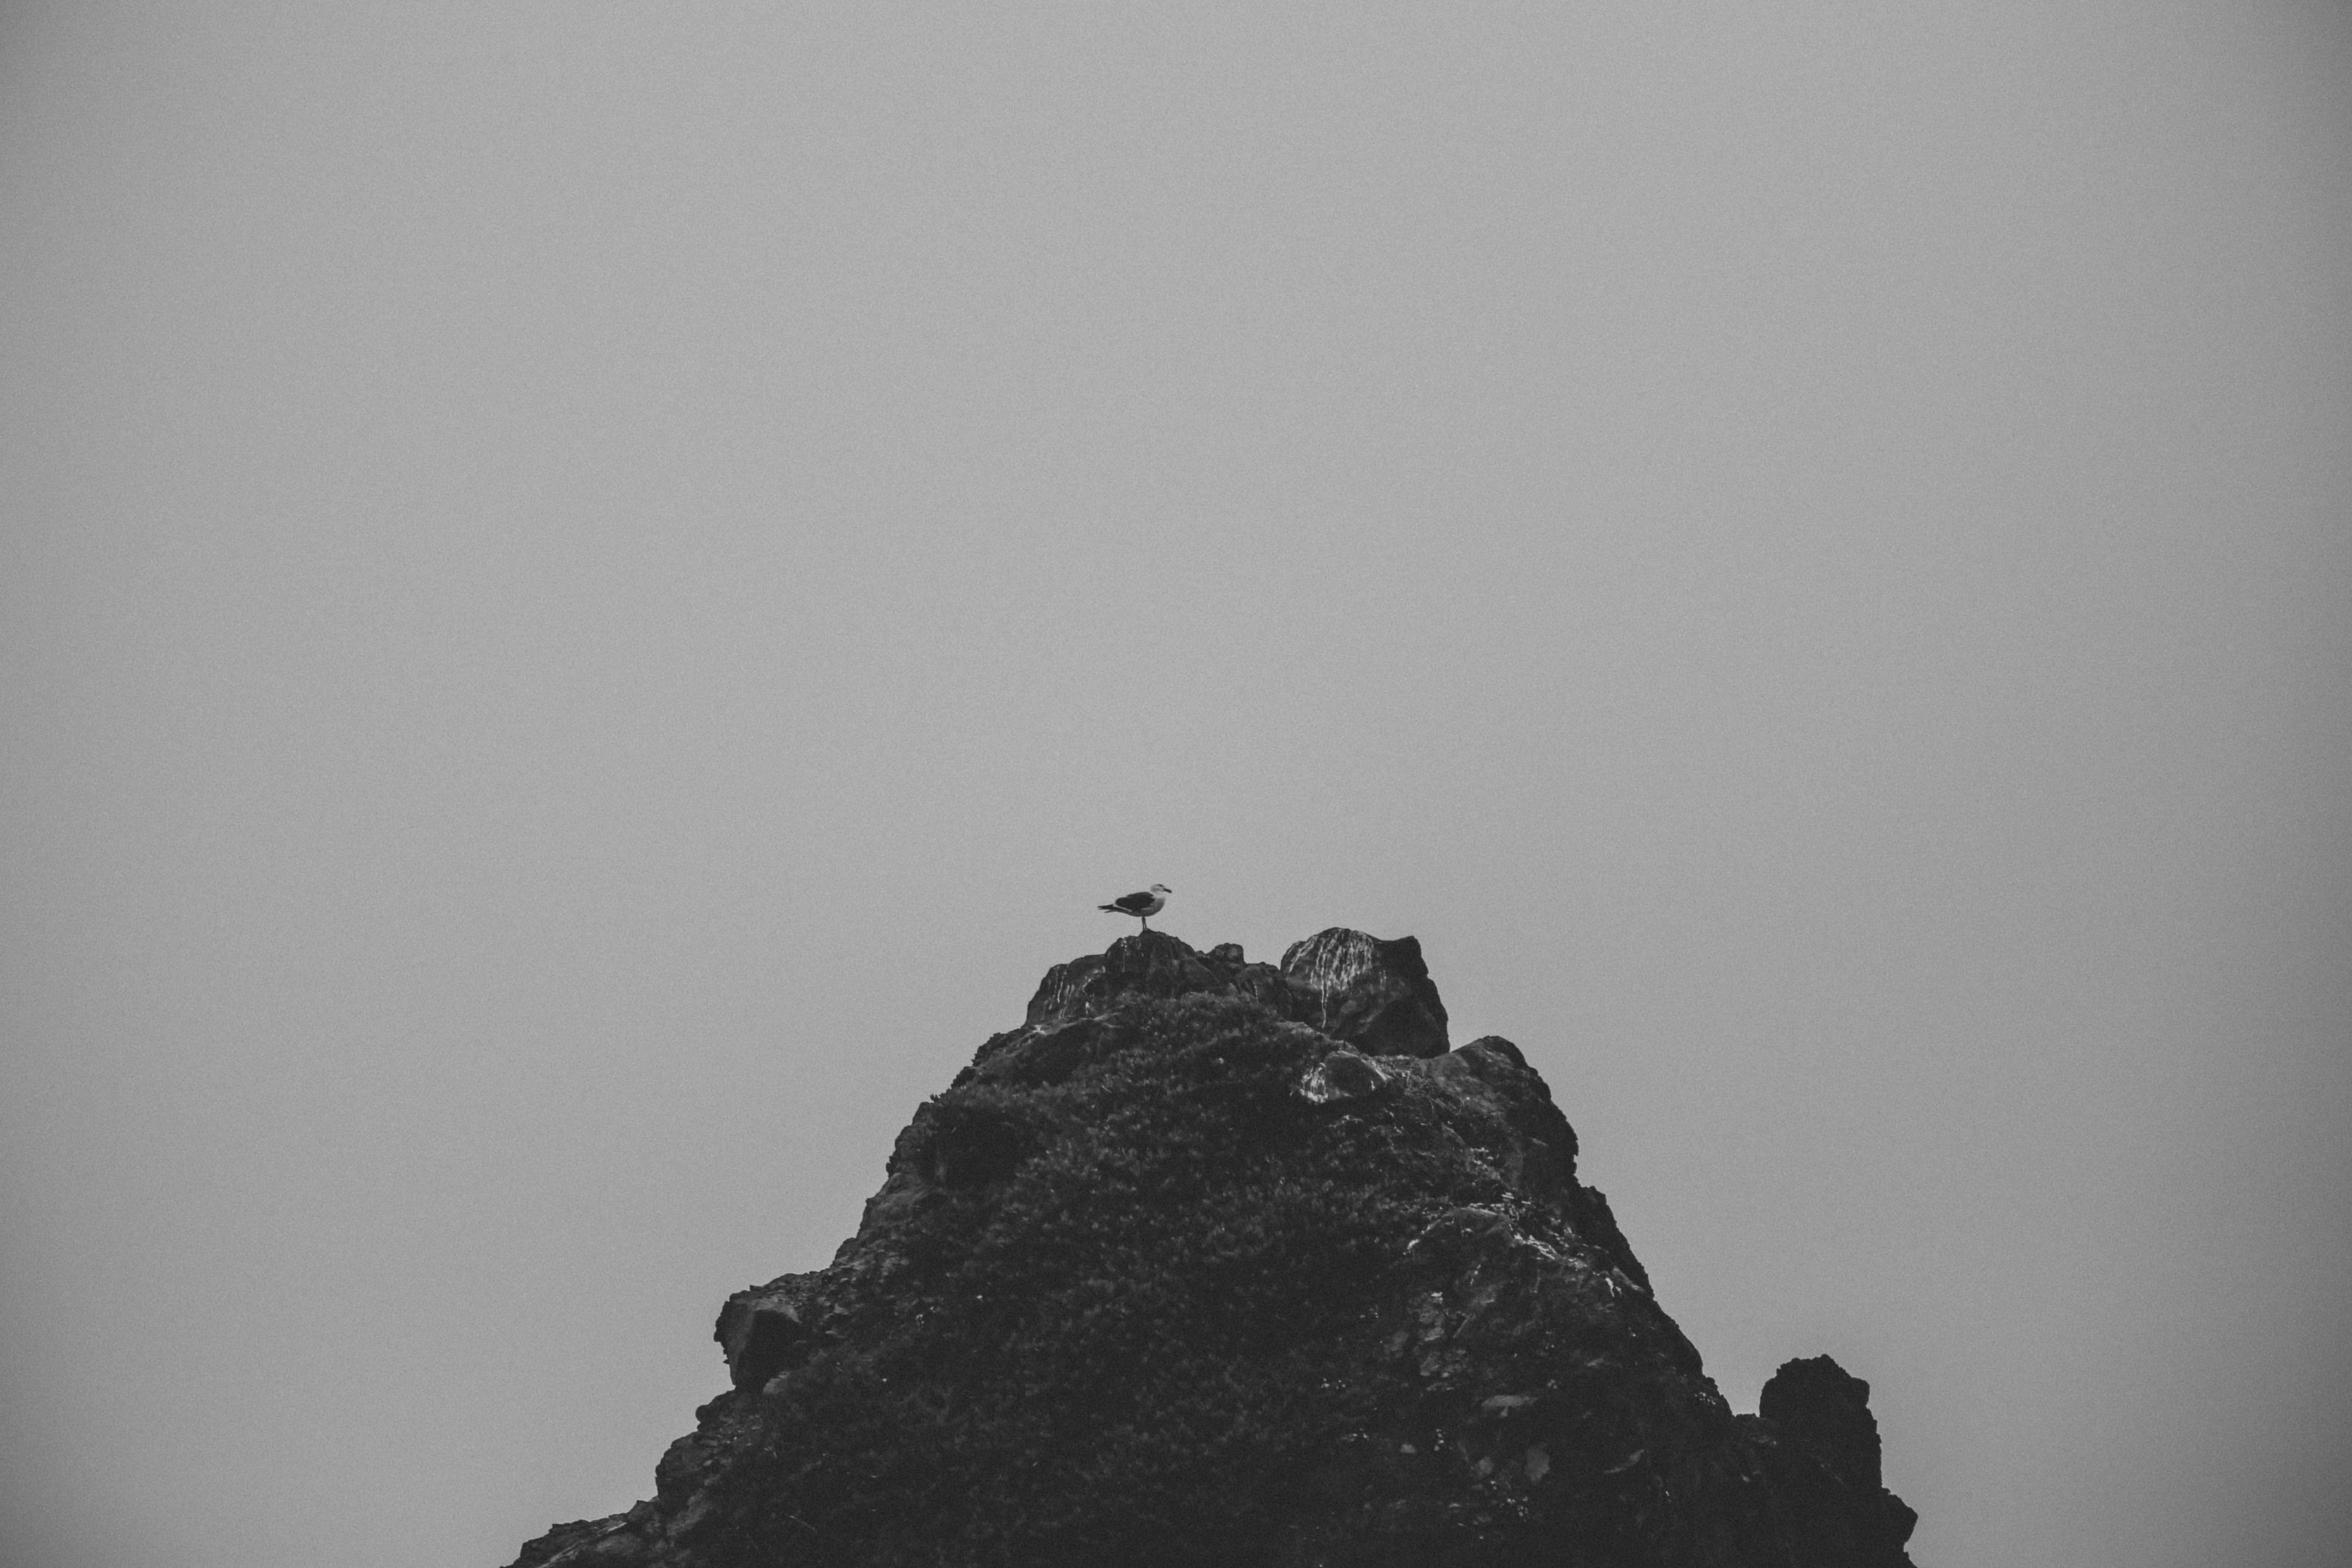
rock, silhouette, mountain, cloud, black and white, sky, fog, mist, white, morning, weather, darkness, black, monochrome, temple, shape, monochrome photography, atmospheric phenomenon, atmosphere of earth